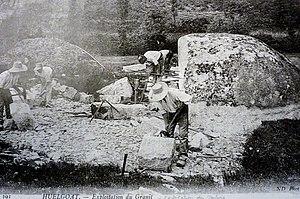
Huelgoat
Huelgoat ou Le Huelgoat est une commune française dans le département du Finistère, en région Bretagne. Huelgoat est un ancien chef-lieu de canton, et est aussi membre de Monts d'Arrée Communauté ainsi que du parc naturel régional d'Armorique.
Un menhir est une pierre dressée, plantée verticalement. Il constitue l'une des formes caractéristiques du mégalithisme.